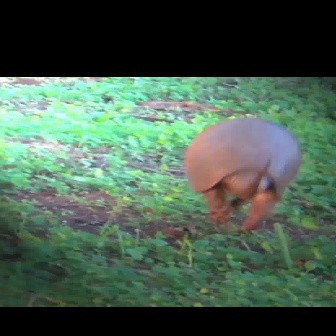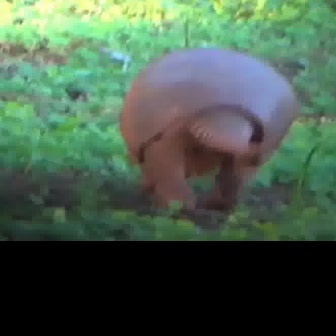
  Please identify the target specified by the bounding box [182,117,301,236] in the first image and locate it in the second image. Return the coordinates in [x_min,y_min,x_max,y_max] format.
Answer: [117,45,298,225]